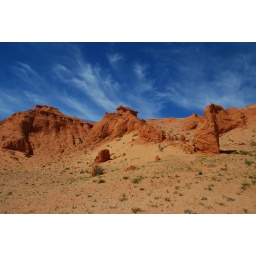
flaming cliffs under a blue sky